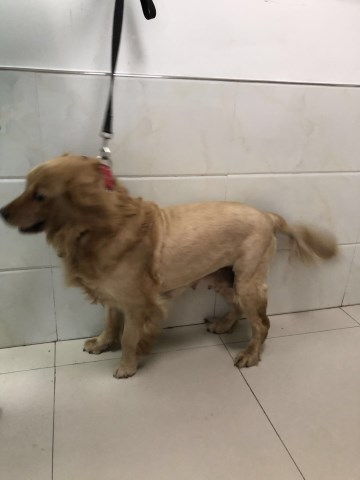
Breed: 5355-n000126-golden_retriever